2019 UEFA Champions League final

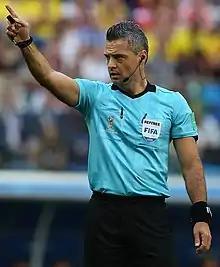
Damir Skomina, the referee for the final

The final identity to be used in the final was unveiled on 30 August 2018 during the group stage draw. It was designed by Madrid-based artist Ruben Sanchez (Zoonchez) who drew inspiration from local folklore, including representations of the city emblem, cats (a nickname for Madrilenians), a guitar and a statue in Puerta del Sol. The colour palette includes blues and oranges that represent a type of Madrid sunset that is known as a "candilazo".